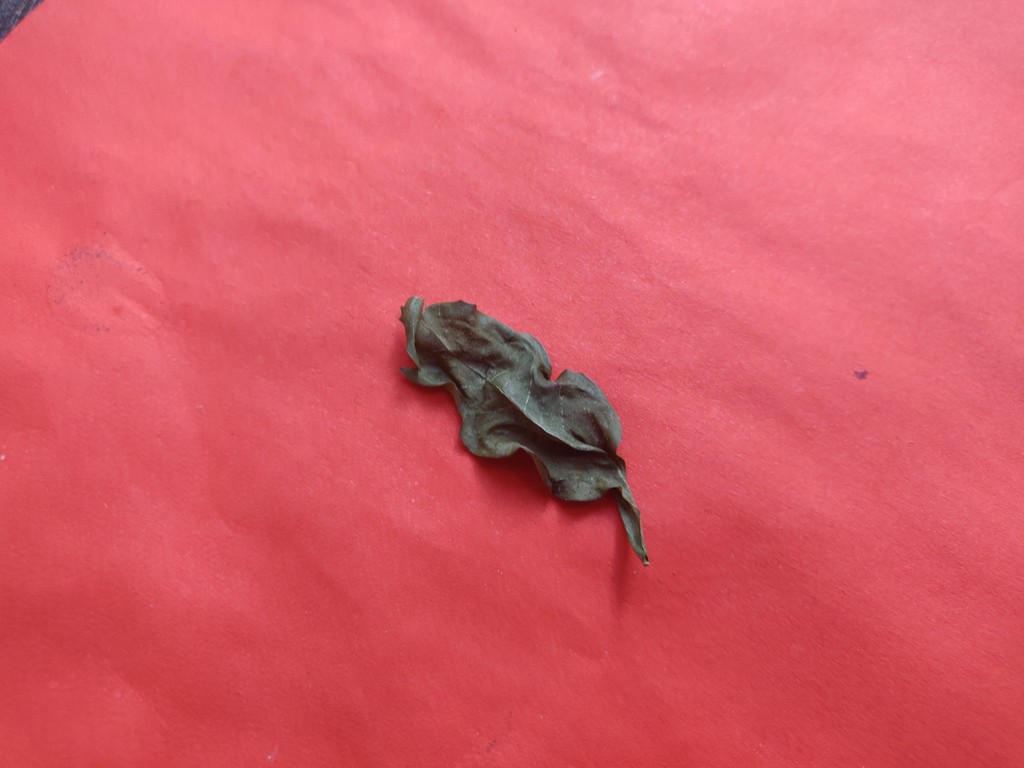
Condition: Dried
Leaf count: single
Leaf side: unknown